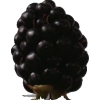
Label: blackberry